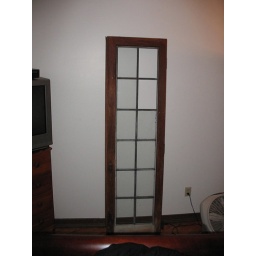
door leaning against bedroom wall